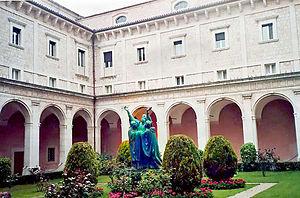
L'abbaye territoriale du Mont-Cassin est une église particulière de l'Église catholique située comme son nom l'indique, sur le mont Cassin dans la commune de Cassino en Italie. Depuis décembre 2014, le site est géré par le Lazio Museum Center. C'est le plus ancien monastère d'Italie avec le monastère de Santa Scolastica. Elle est située à 516 mètres d'altitude.